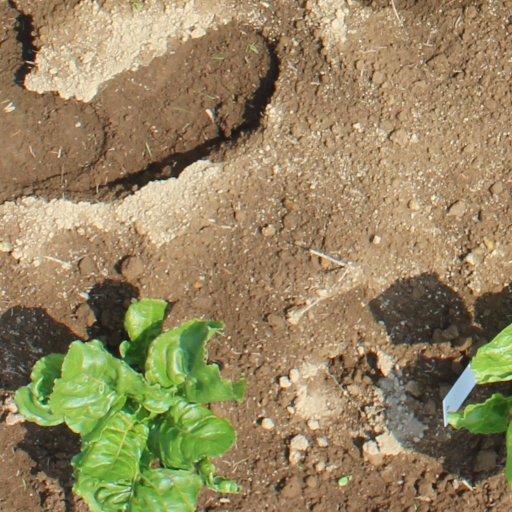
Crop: sugar beet